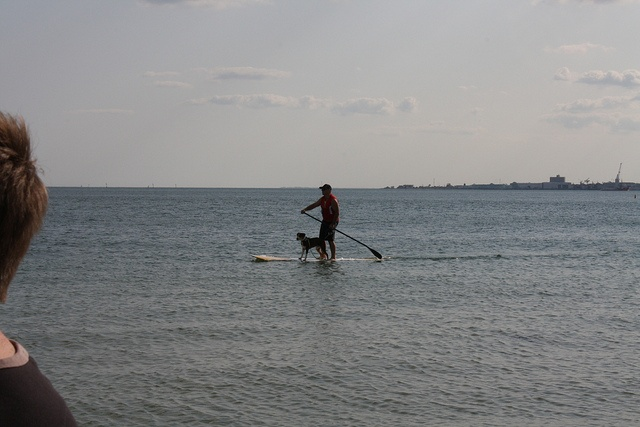
A man and a dog on a stand up paddleboard in the water.
A man and dog on a surfboard in the ocean waters
there is a man and a dog on a surf board in the water
A man is standing on a surf board with a dog.
A stand up board with paddler and his dog on calm water